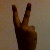
The image shows a hand gesture representing the number 2 in Indian Sign Language.